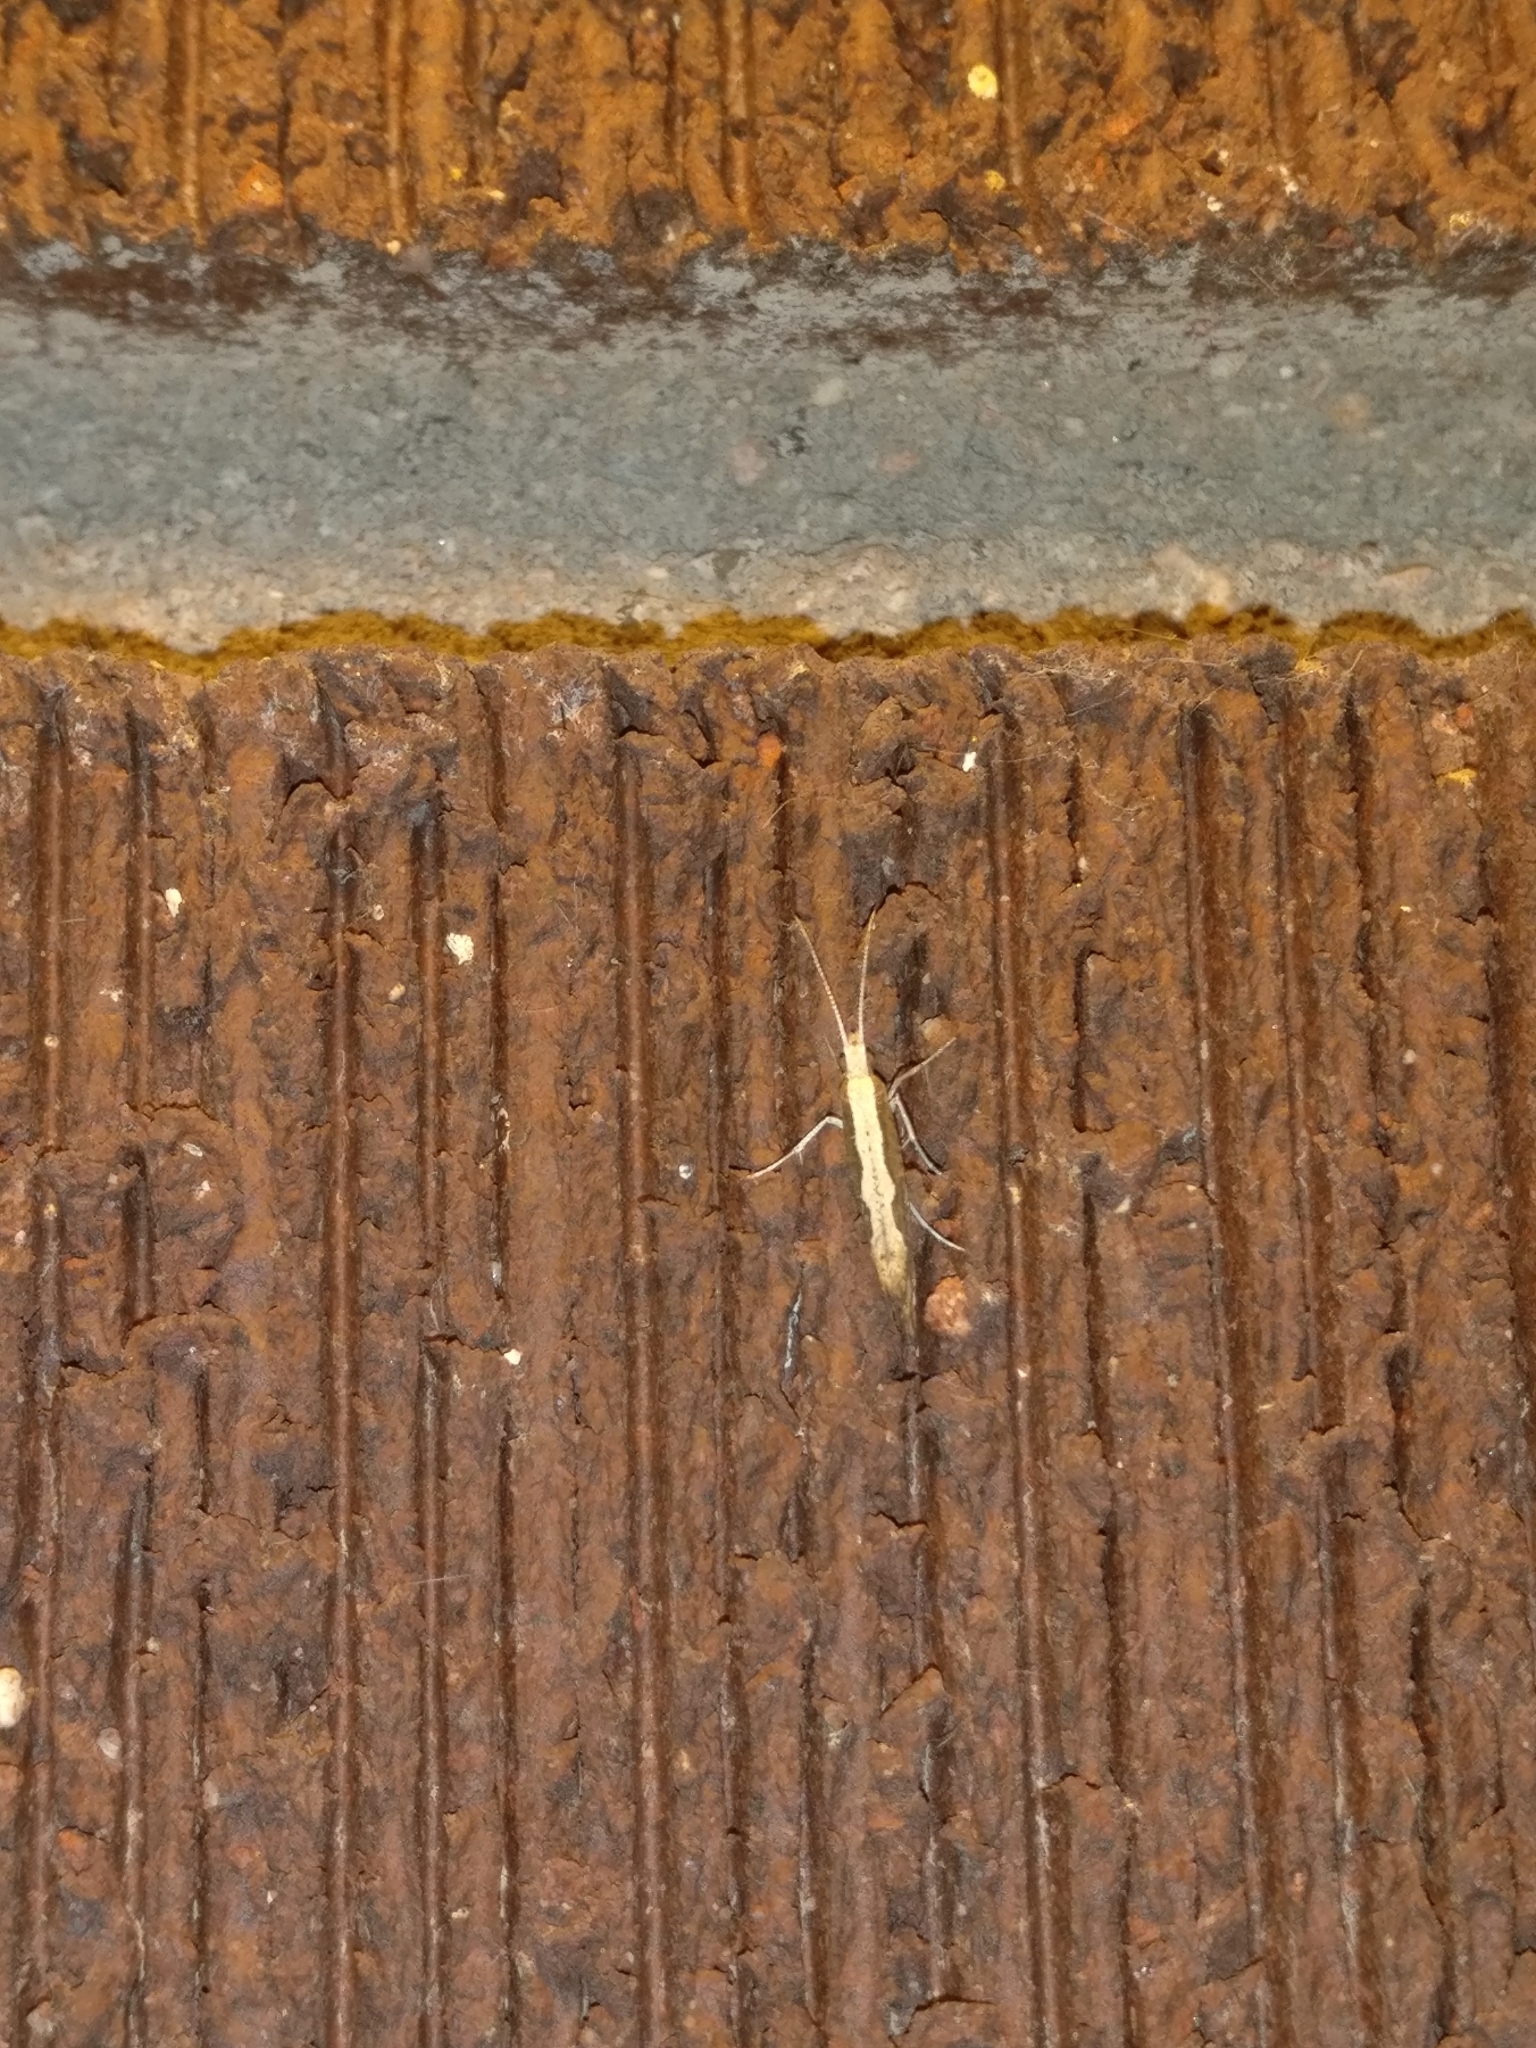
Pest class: diamondback_moth